Ethnic power relations

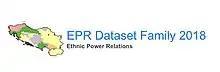

In addition to ethnic power relations, the EPR dataset family includes information on ethnic groups' settlement patterns, links to rebel organizations, transborder ethnic kin relations, ethnic refugee groups, and intraethnic cleavages.